John Smith Miller House

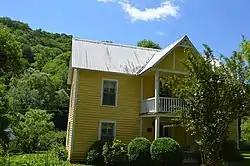
Facade

John Smith Miller House is a historic home located near Boone, Watauga County, North Carolina. It was built in 1906, and is a two-story, side gable, "L"-plan, chestnut frame I-house. It has a one-story rear ell with side porch. The front facade features a central gabled two-tier porch.